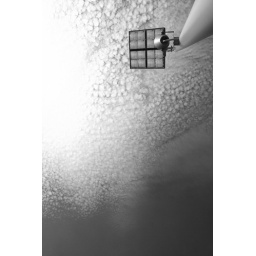
amazing sky over hackney, gillet square streetlight